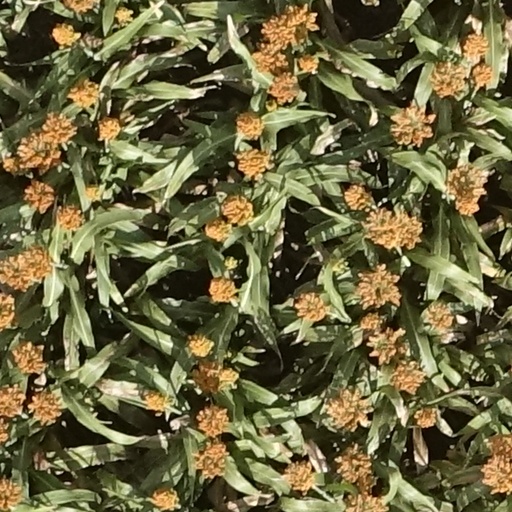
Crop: sorghum